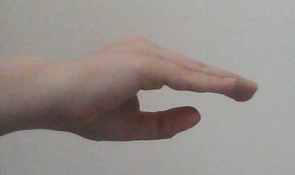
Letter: jeem